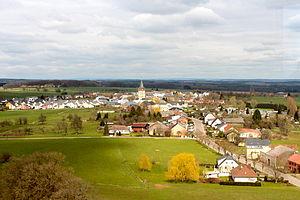
Berdorf, est une localité luxembourgeoise et le chef-lieu de la commune portant le même nom située dans le canton d'Echternach.